Lydia Millet

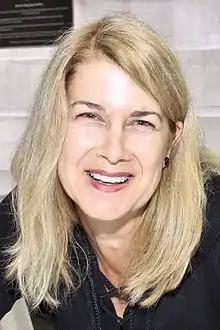
Millet at the 2016 Texas Book Festival

Lydia Millet (born December 5, 1968) is an American novelist. Her 2020 novel "A Children's Bible" was a finalist for the National Book Award for Fiction and named one of the ten best books of the year by the "New York Times Book Review". She has been a finalist for the Pulitzer Prize and the "Los Angeles Times" Book Prize. "Salon" wrote of Millet's work, "The writing is always flawlessly beautiful, reaching for an experience that precedes language itself."